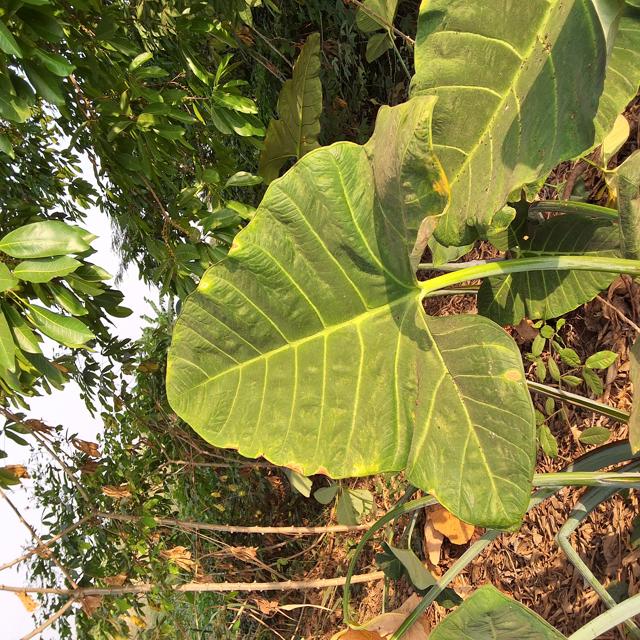
Label: Healthy